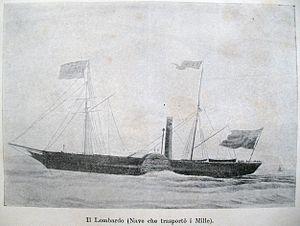
Le bateau à vapeur Lombardo est l'une des deux embarcations utilisée pour transporter les mille hommes commandés par Giuseppe Garibaldi depuis Quarto, près de Gênes vers la Sicile lors de l'expédition des Mille.